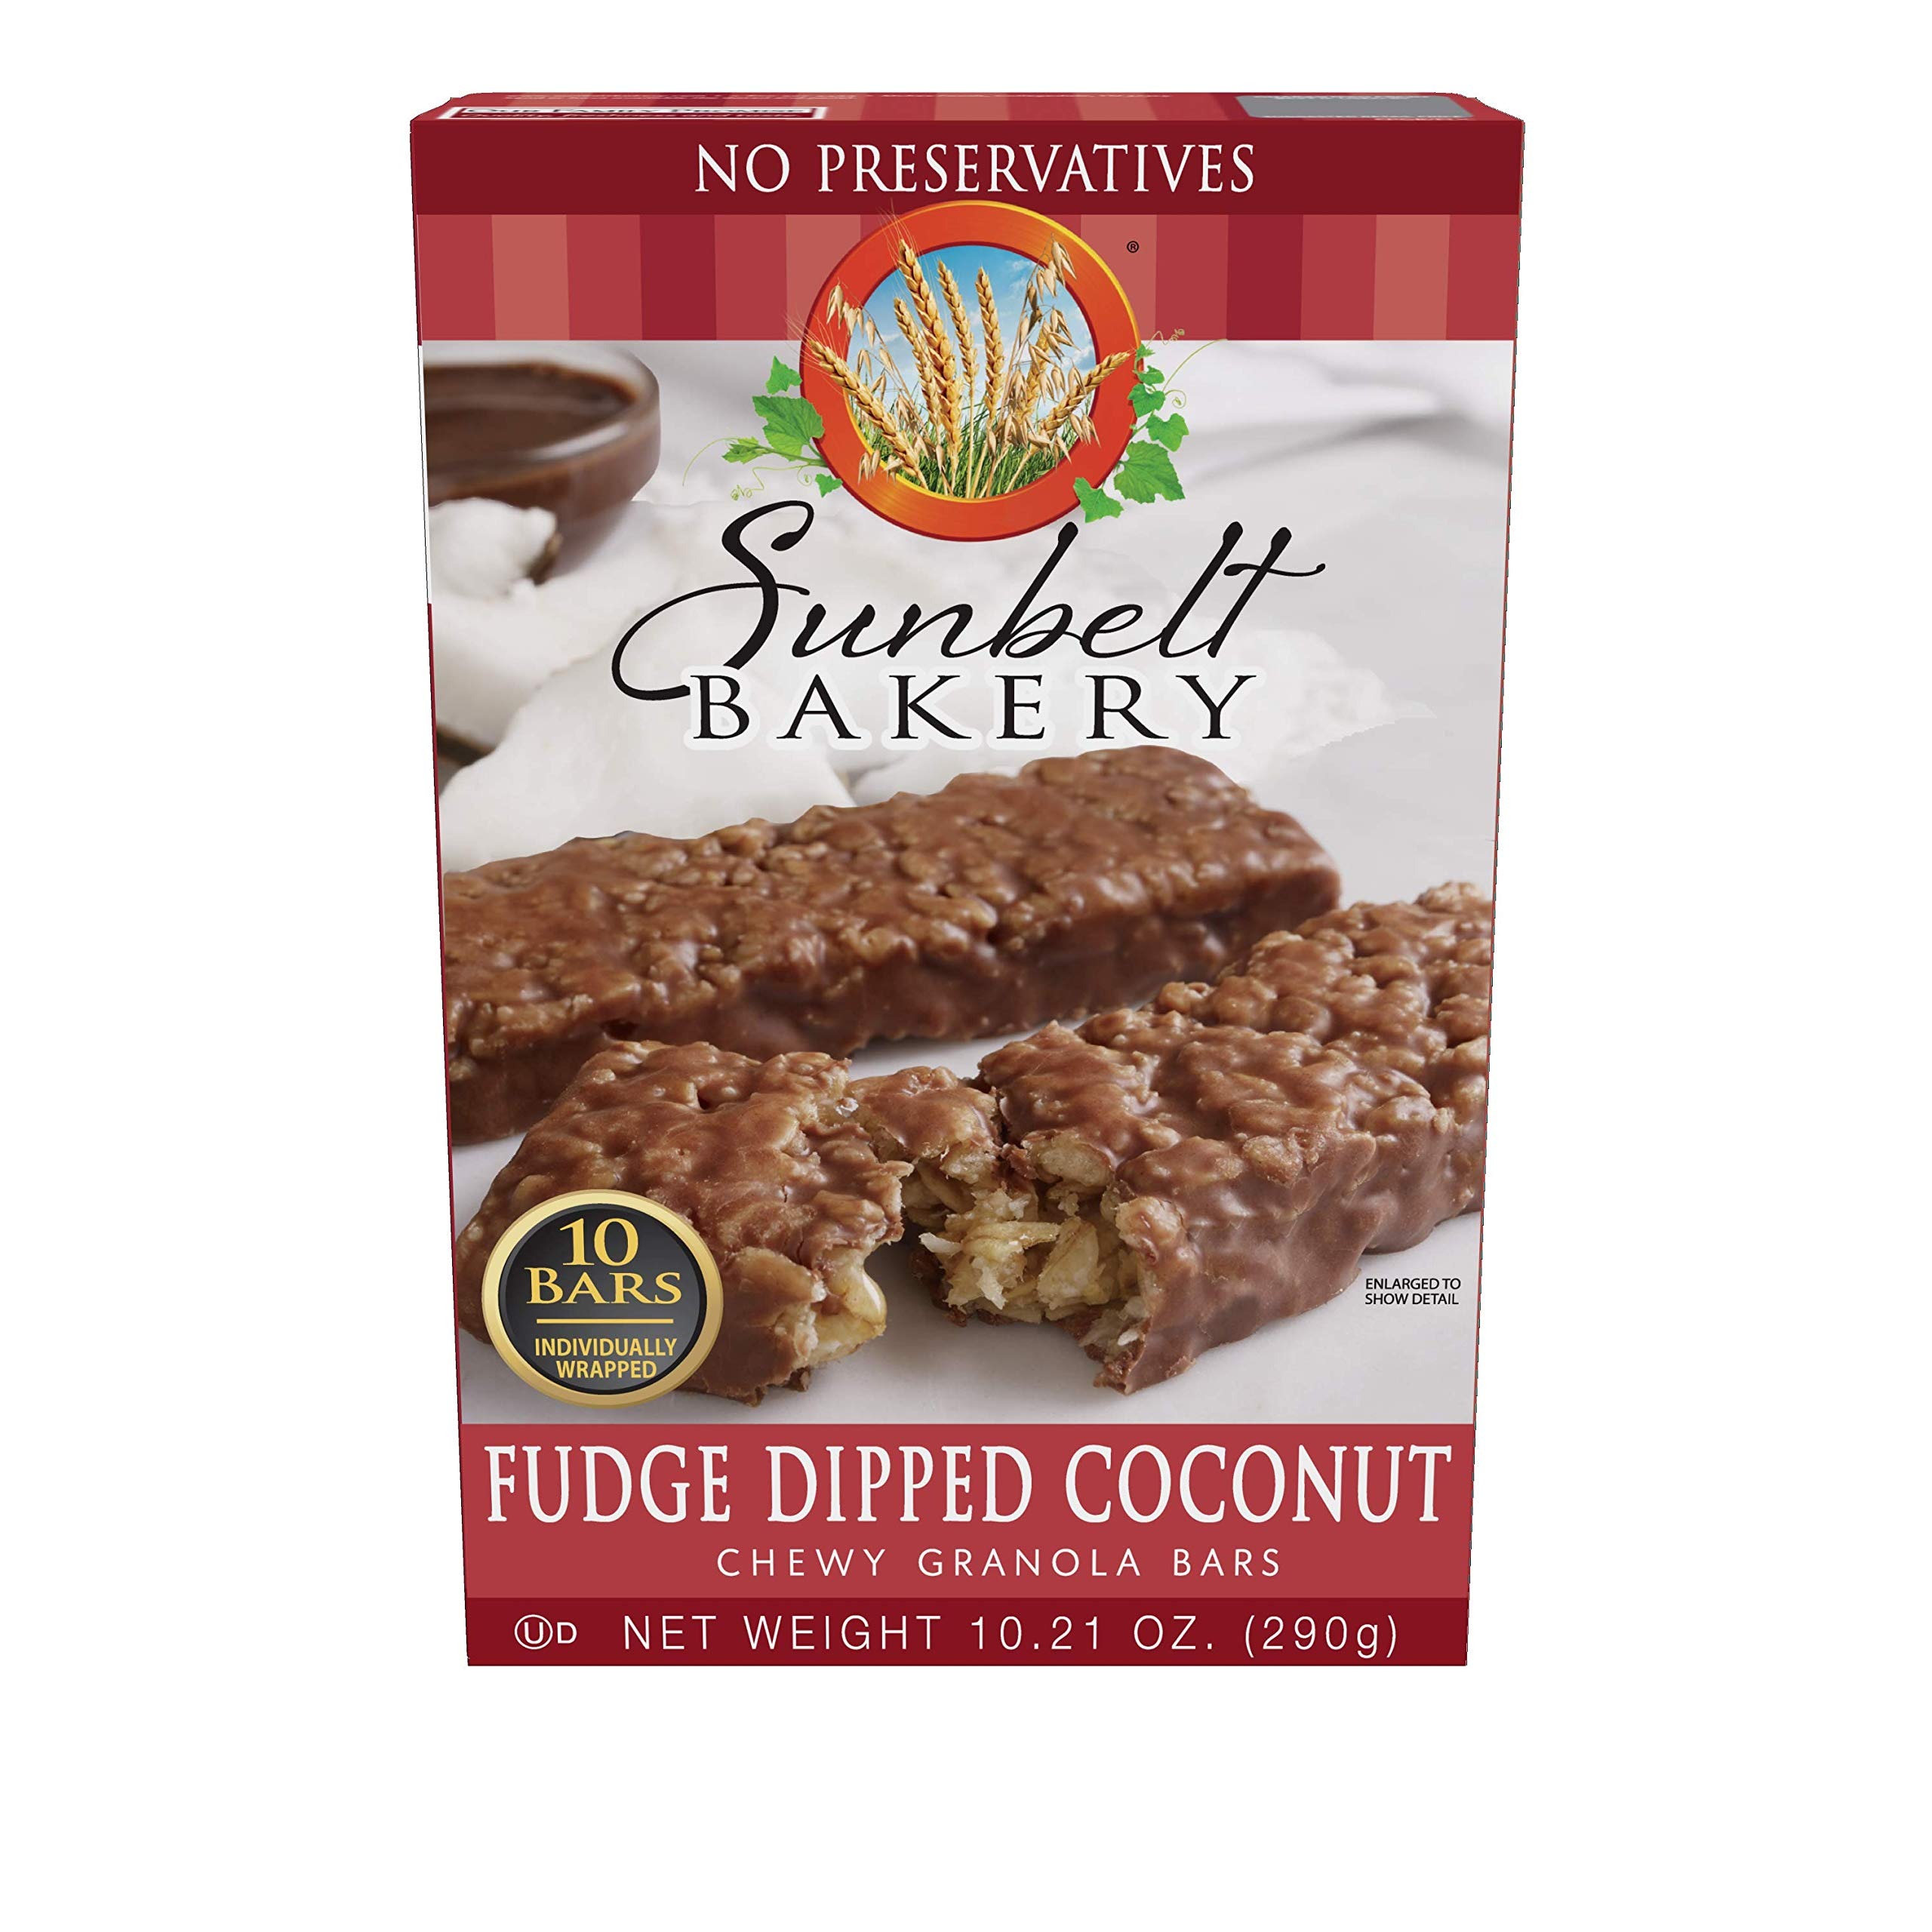
Item Name: Sunbelt Bakery Fudge Dipped Coconut Chewy Granola Bars, 50-1.0 OZ Bars (5 Boxes)
Bullet Point 1: 10 Individually Wrapped Bars in Every Box.
Bullet Point 2: No preservatives
Bullet Point 3: Wholesome energy source Provides 4g of whole grain per serving
Bullet Point 4: Provides 4g of whole grain per serving
Value: 51.05
Unit: Ounce

Price: 3.59